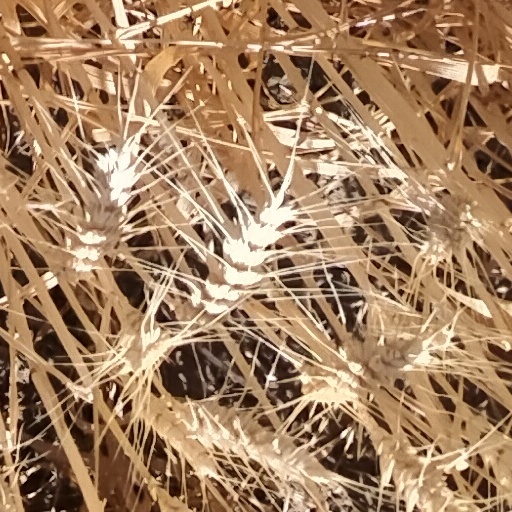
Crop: wheat